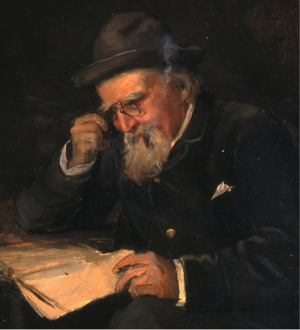
Gatien Chaplain-Duparc, né au Mans le 8 août 1819 et mort à Pipriac le 7 mars 1888 est un ingénieur généraliste, archéologue et antiquaire français.